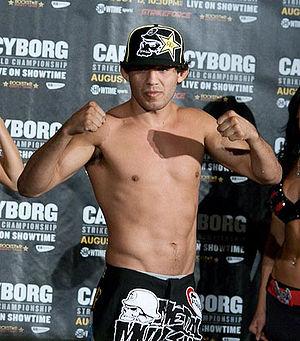
Gilbert Melendez, né le 12 avril 1982 à Santa Ana en Californie, est un pratiquant américain d'arts martiaux mixtes. Il combat actuellement à l'Ultimate Fighting Championship dans la catégorie des poids légers.